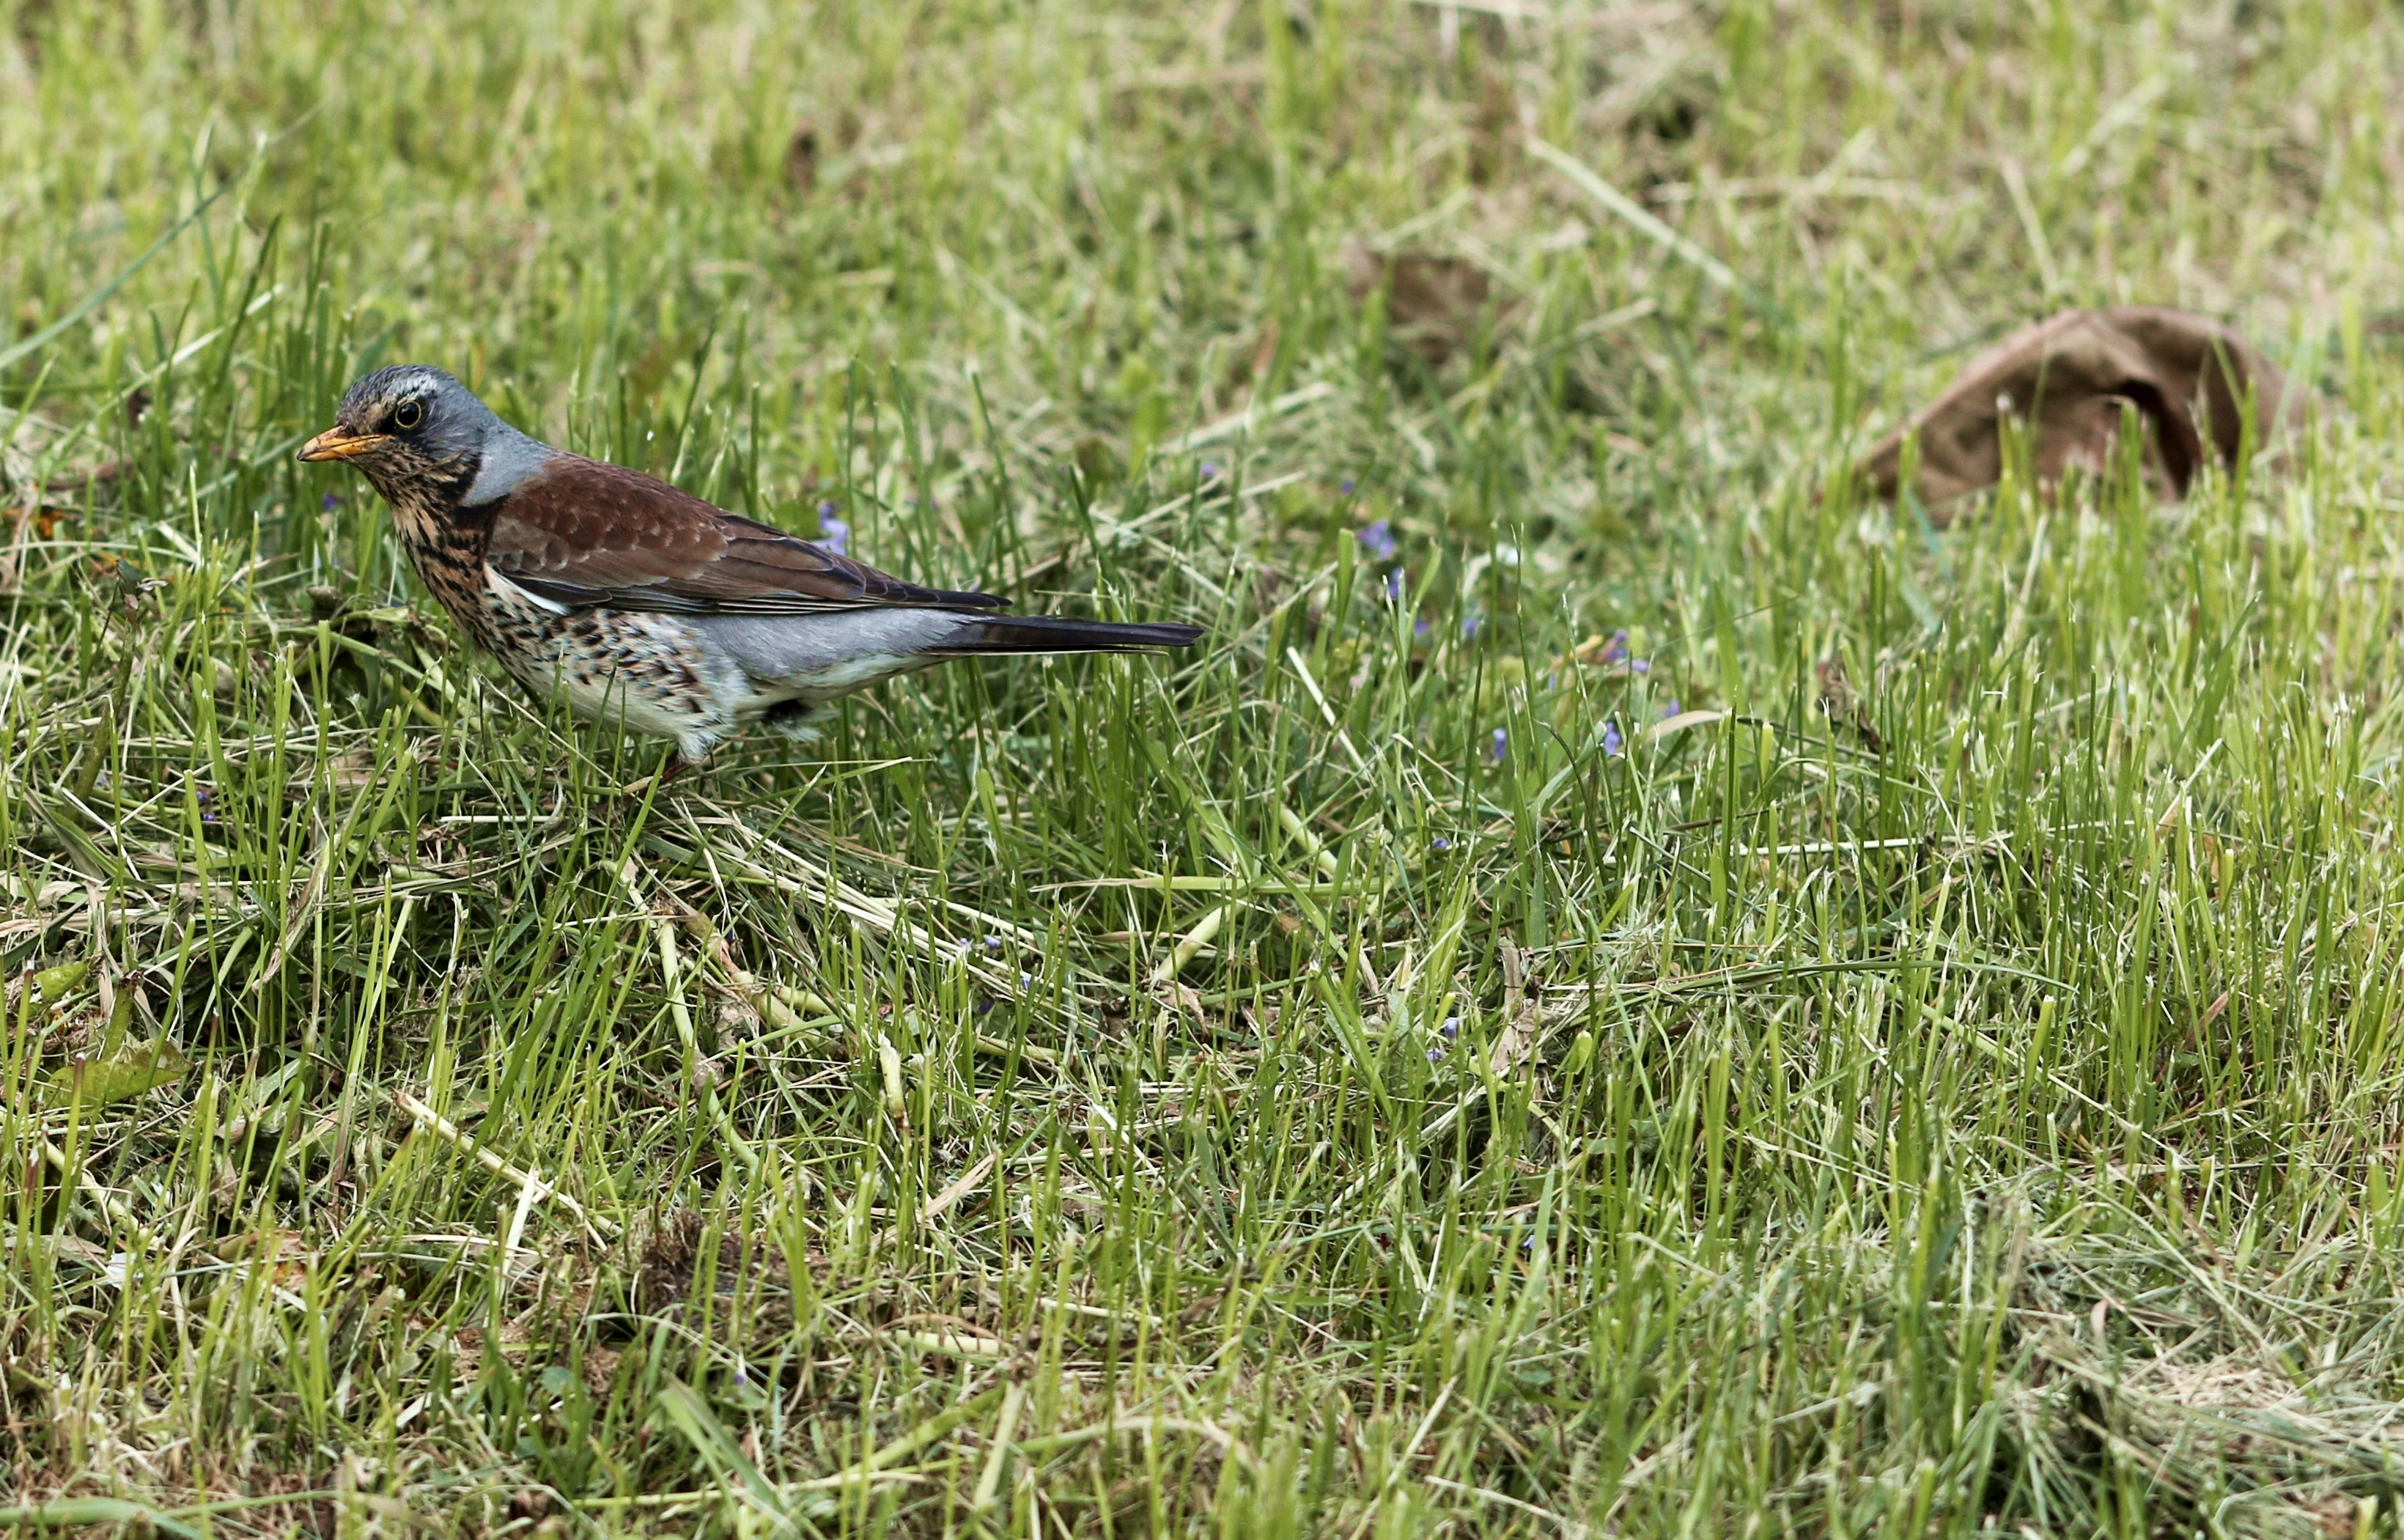
nature, grass, bird, lawn, meadow, prairie, wildlife, spring, square, park, brown, gray, fauna, vertebrate, sparrow, old world flycatcher, fieldfare, grass family, perching bird